List of Australia international netball players

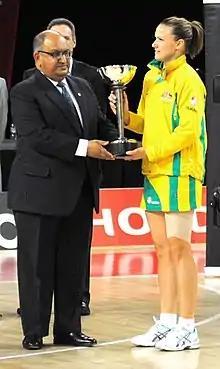
Sharelle McMahon, 1998–2011, 118 caps, 2002 and 2003 Australian International Player of the Year.

The following Australian netball international players have been inducted into the Sport Australia Hall of Fame.